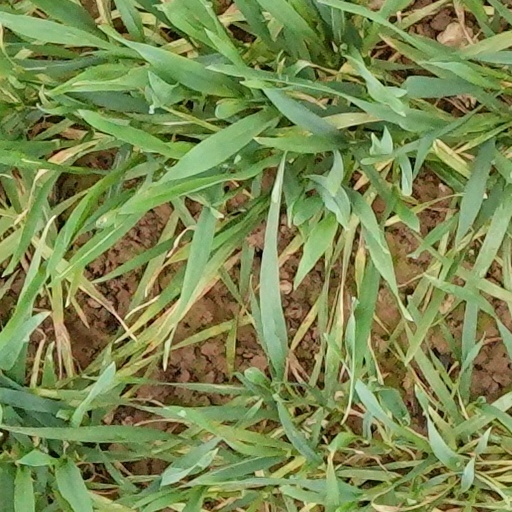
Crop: wheat